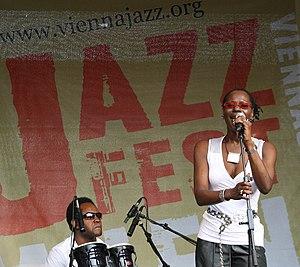
Dorretta Carter (Museumsquartier, Vienne, Autriche)